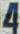
Number: 4